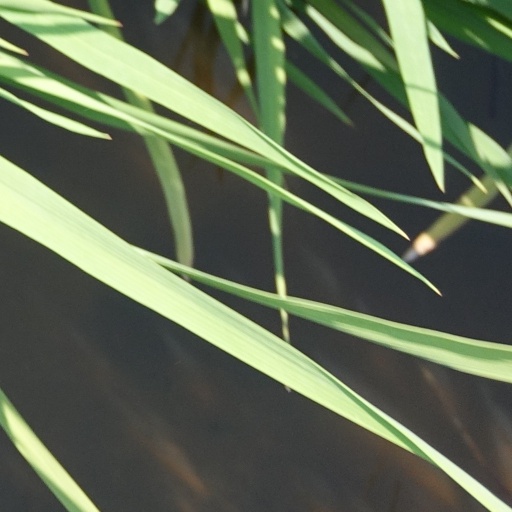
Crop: rice